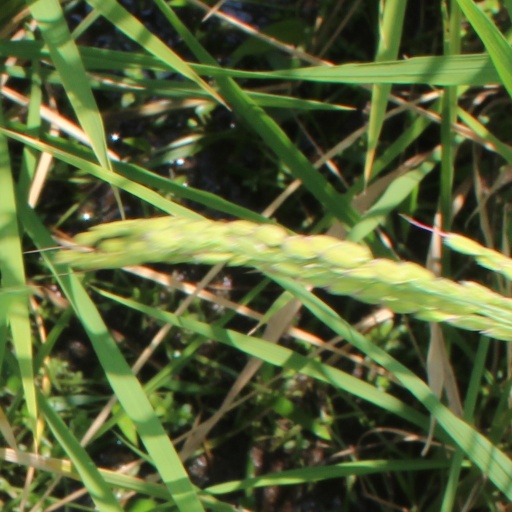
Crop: rice